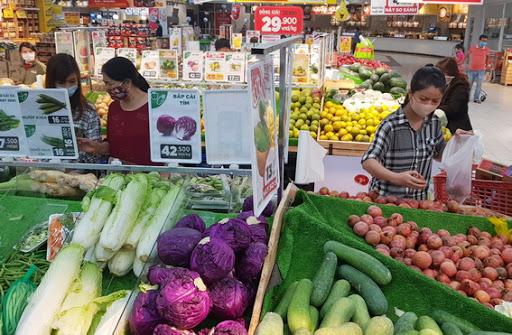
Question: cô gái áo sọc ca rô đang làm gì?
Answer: đang lựa mua củ quả